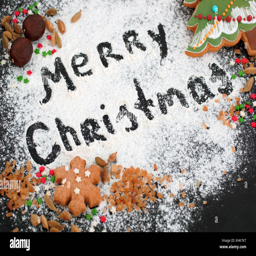
christmas gingerbread on a baking sheet , sprinkled with flour